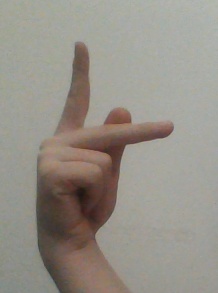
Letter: dha